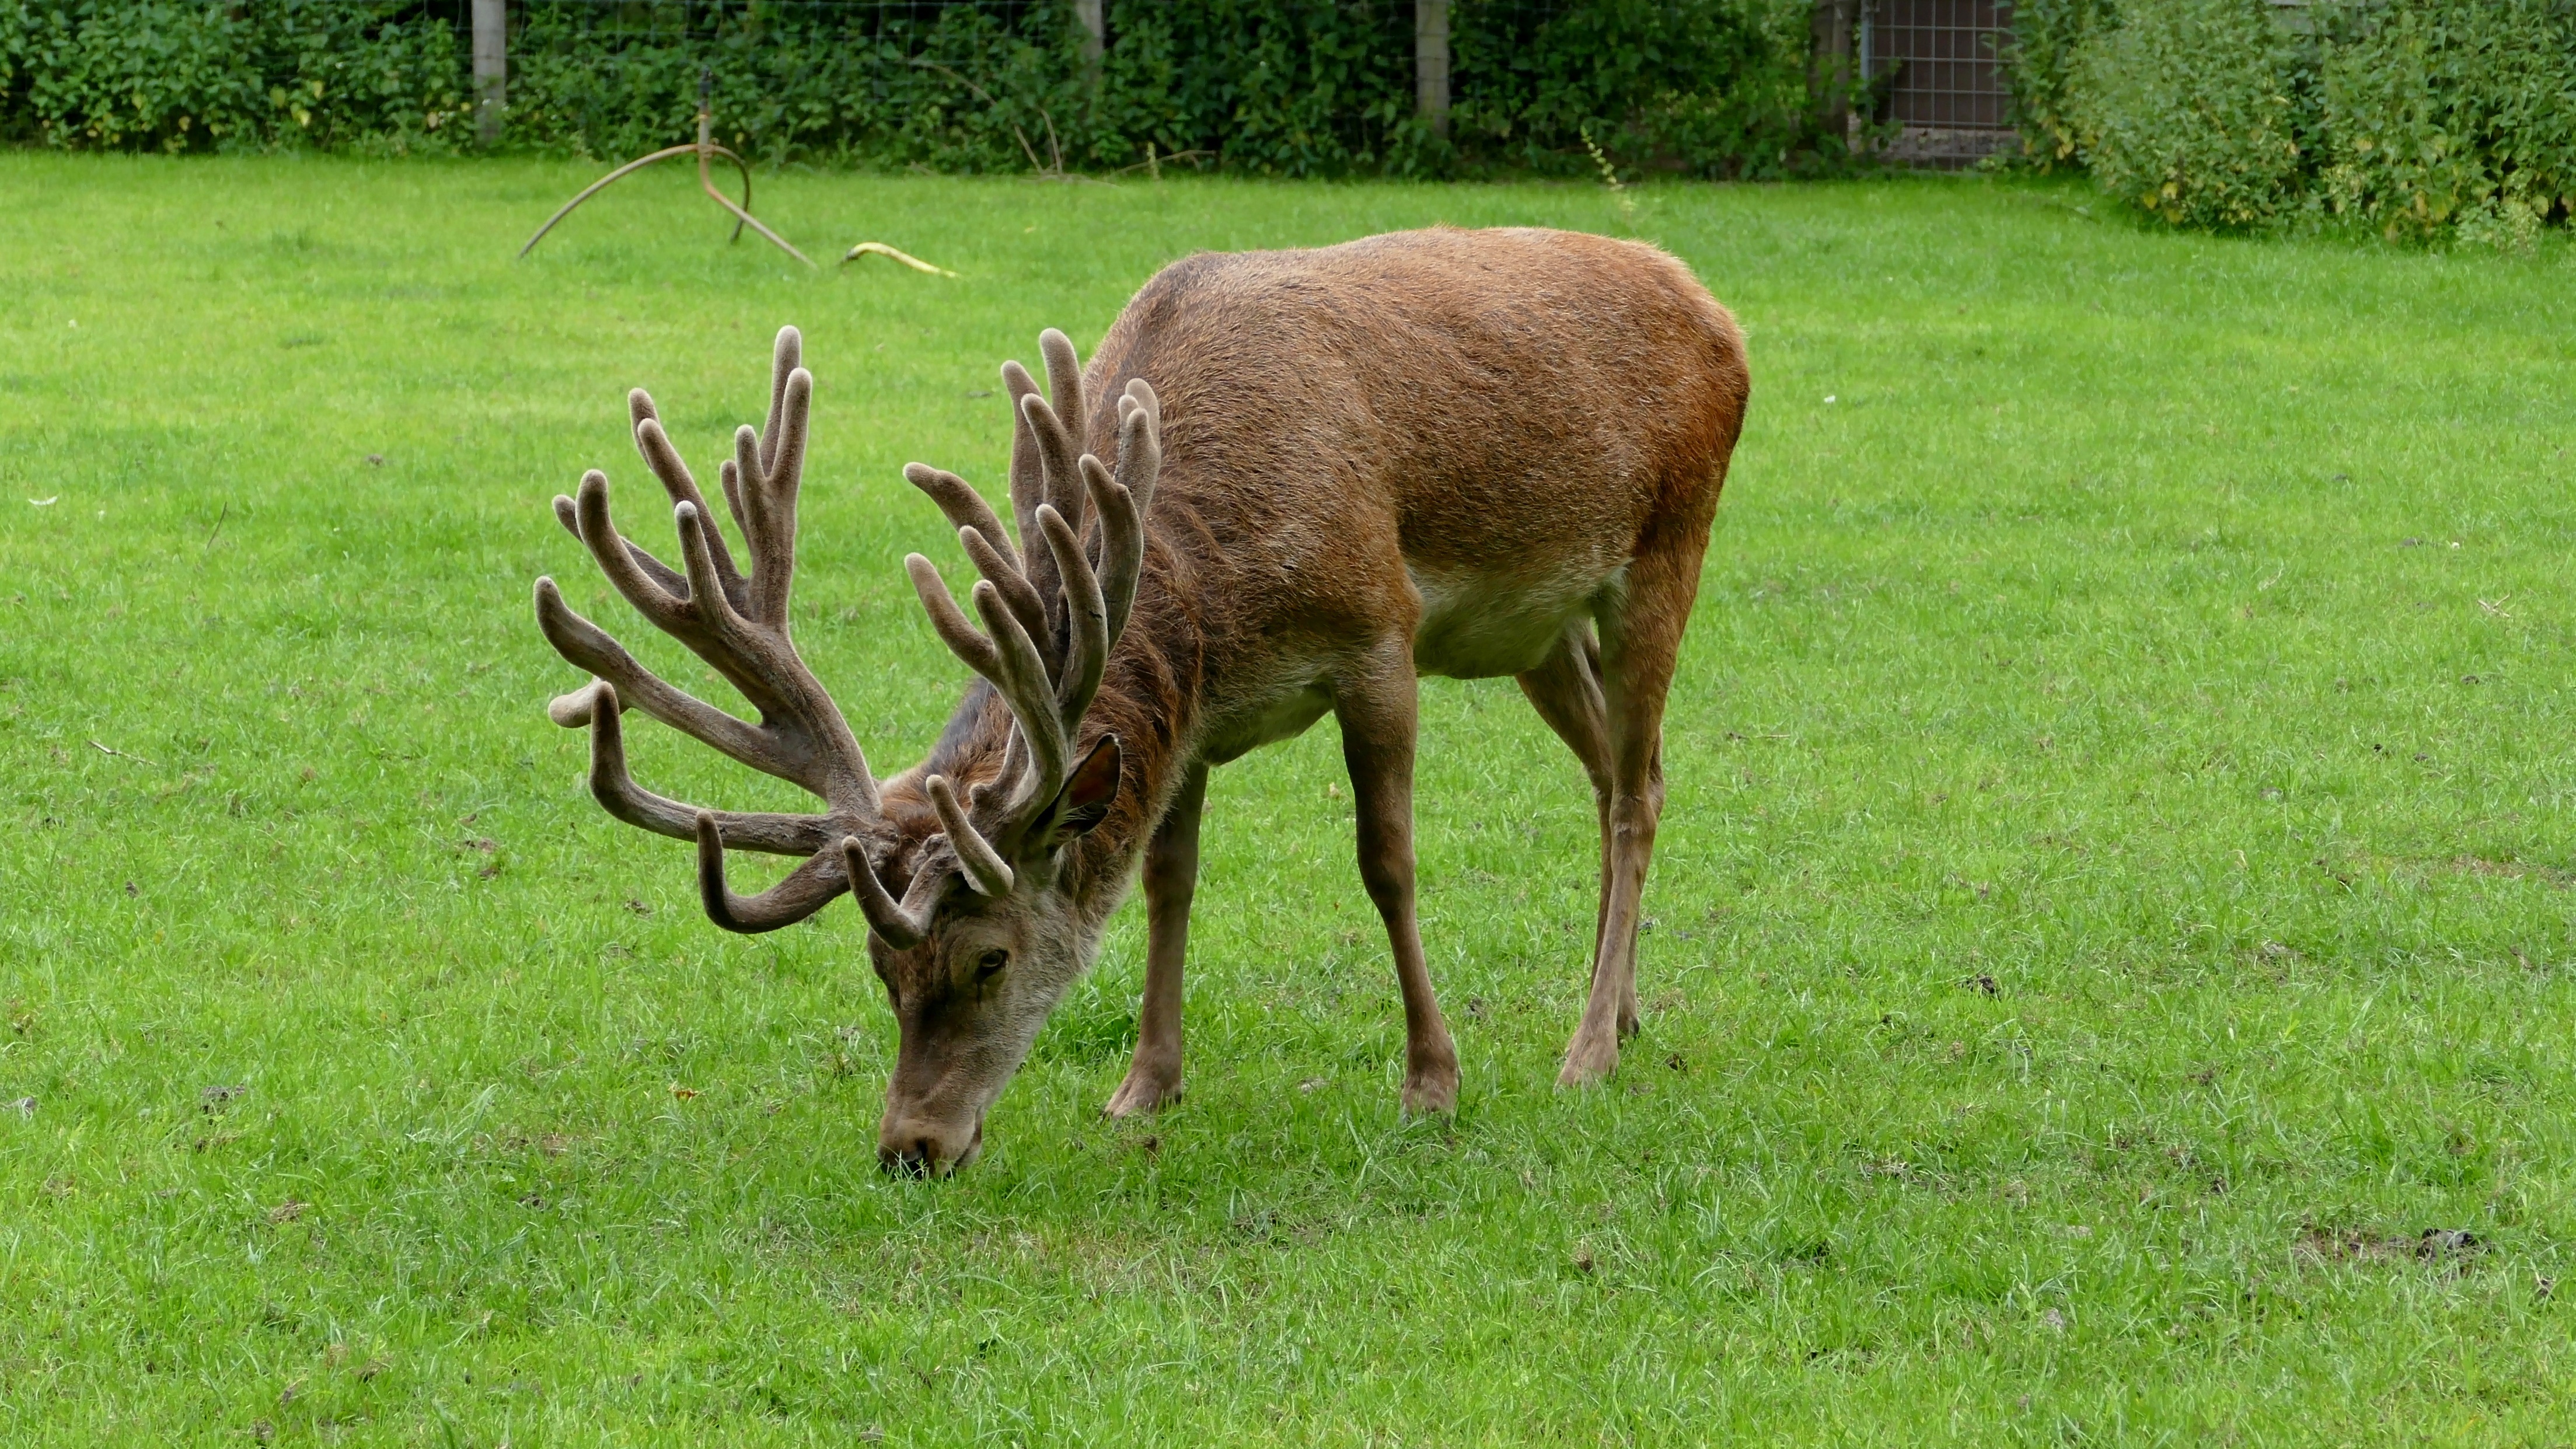
nature, prairie, animal, wildlife, wild, deer, zoo, pasture, grazing, park, mammal, fauna, antler, enclosure, grassland, vertebrate, hirsch, animal world, elk, white tailed deer, damm wild, wild and freizeitpark ostrittrum